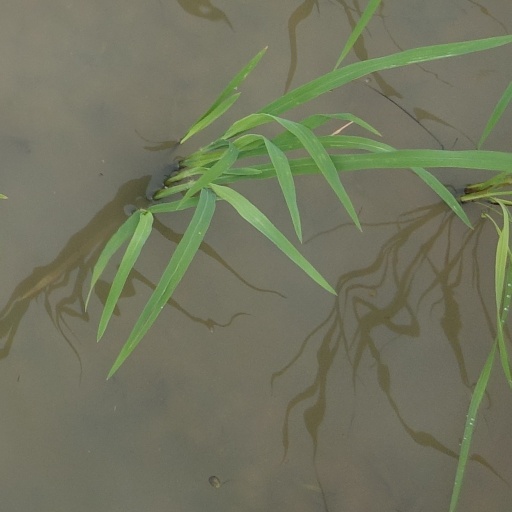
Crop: rice